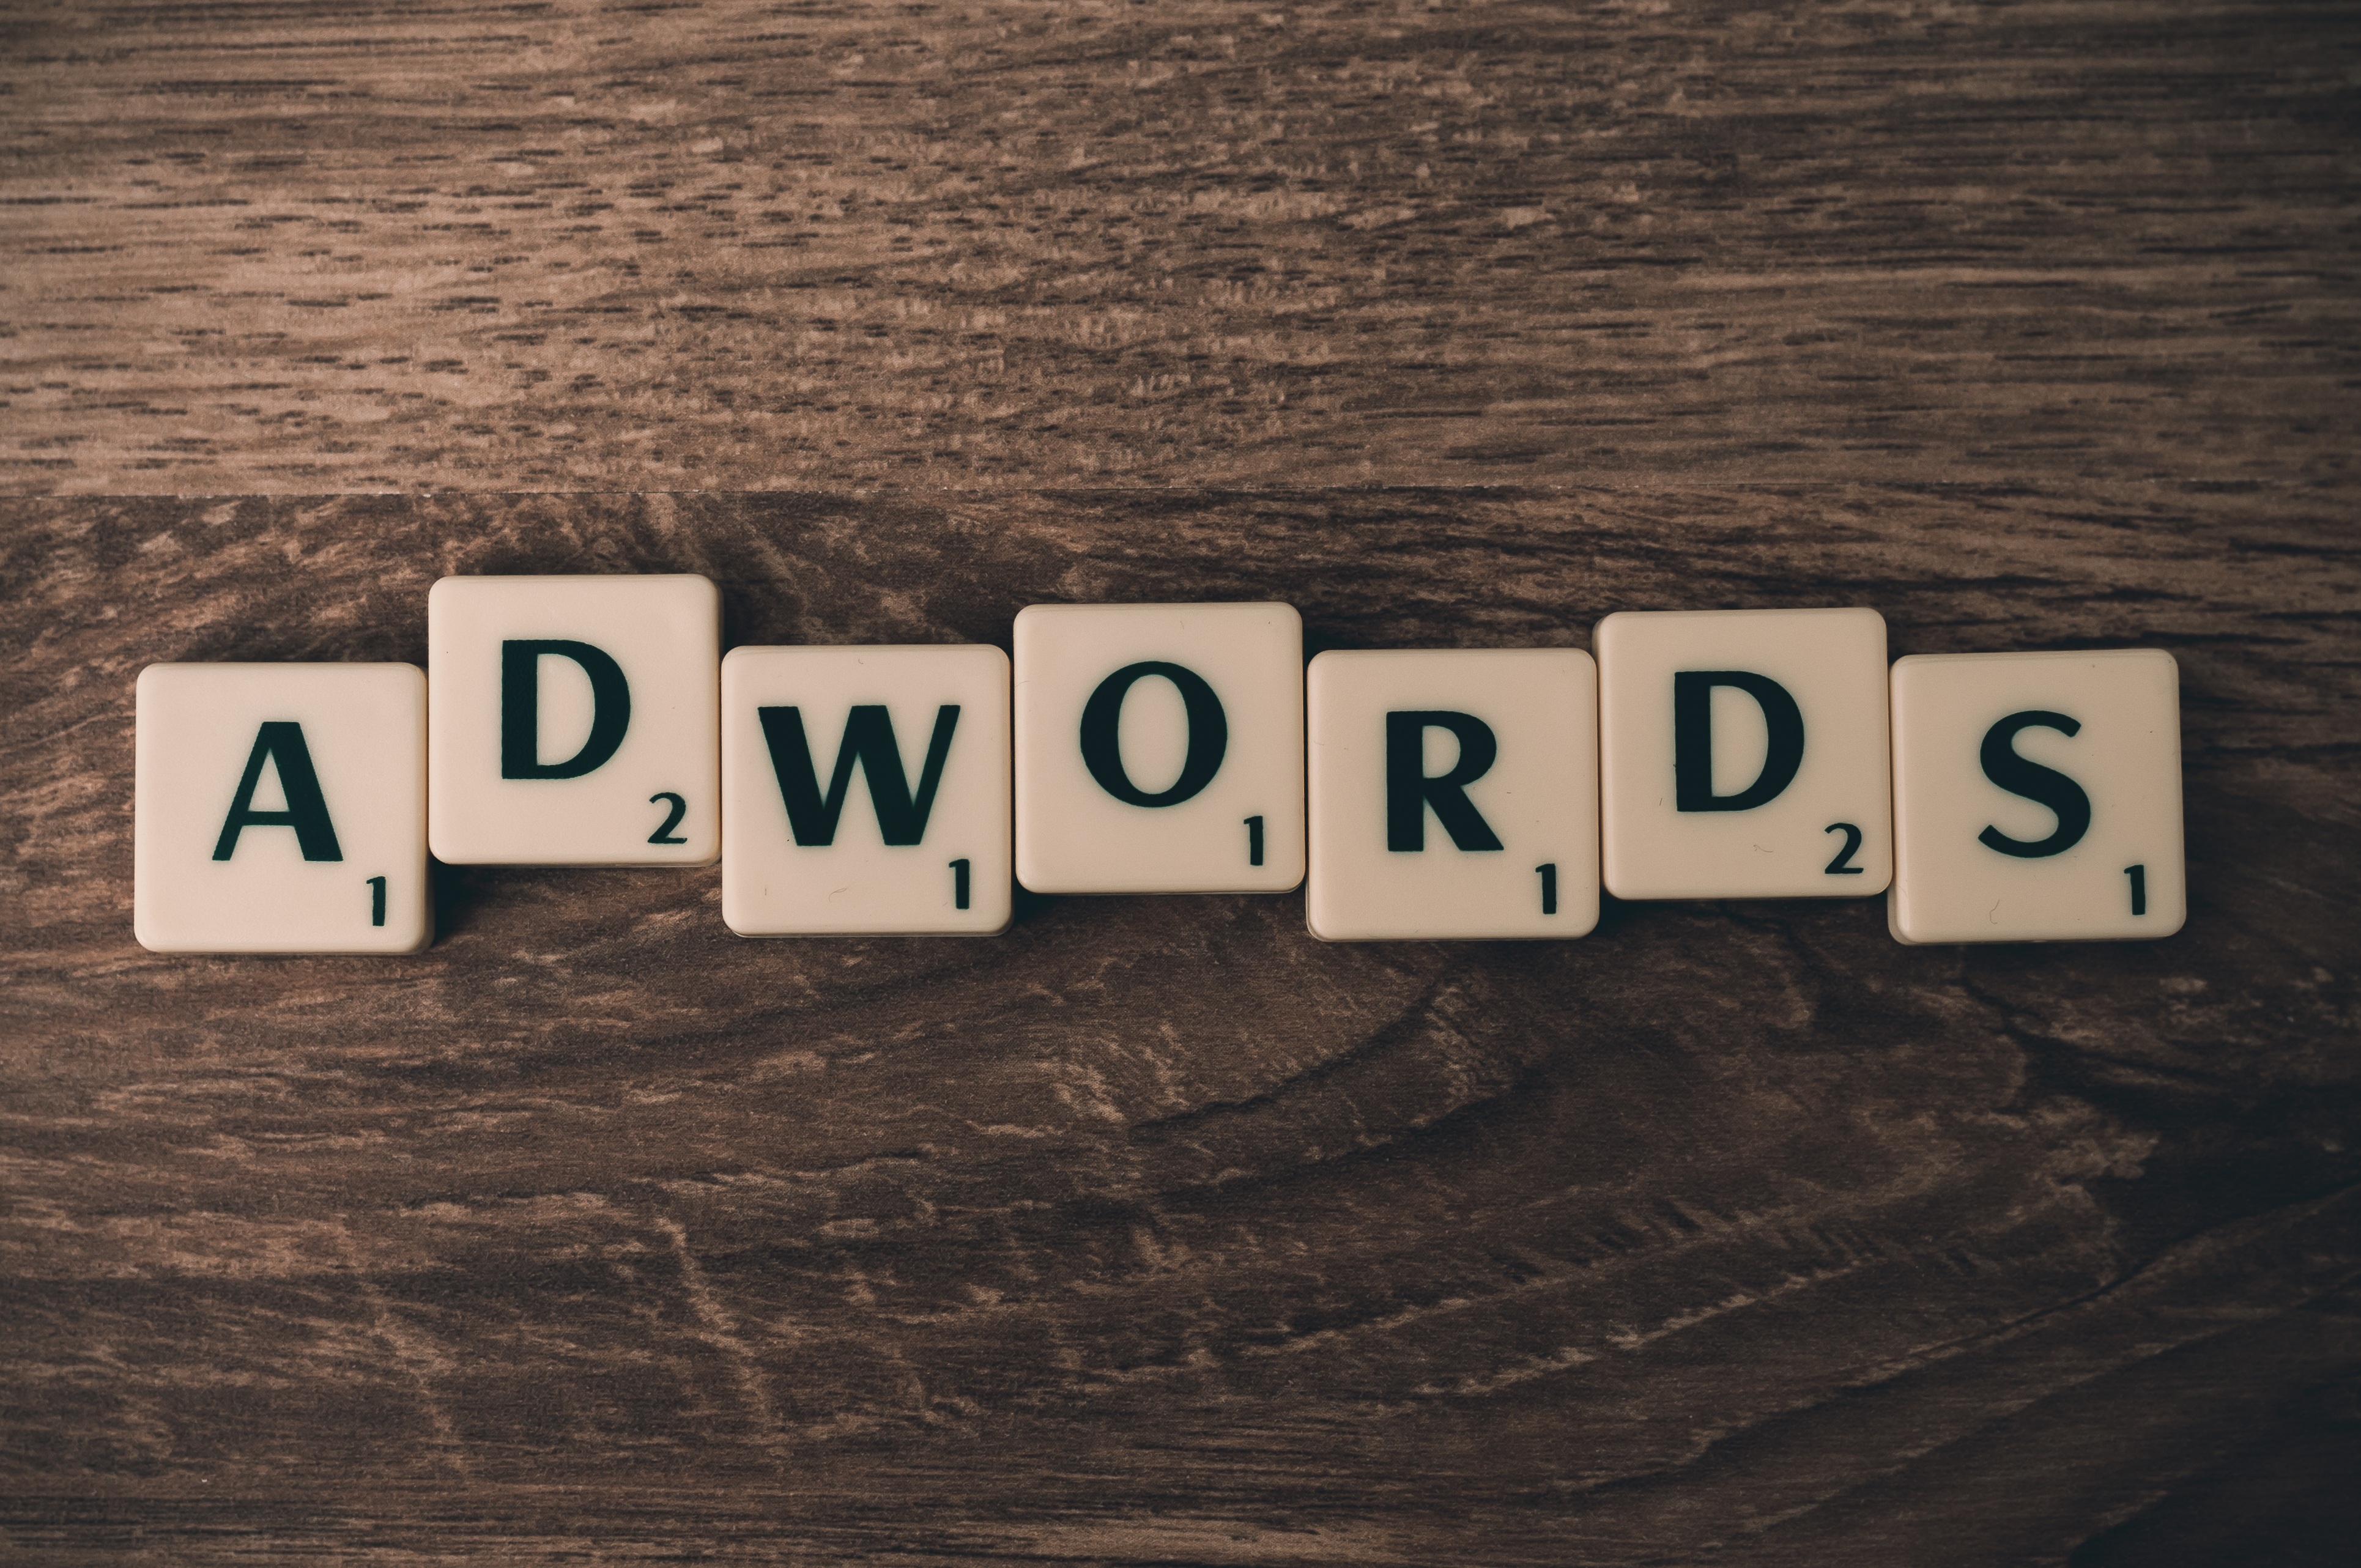
computer, wood, traffic, number, advertising, social, sign, web, internet, symbol, communication, business, page, website, research, brand, font, logo, text, google, strategy, engine, media, image, icon, information, site, network, service, emotion, search, content, marketing, online, analysis, www, seo, sem, adwords, optimization, keyword